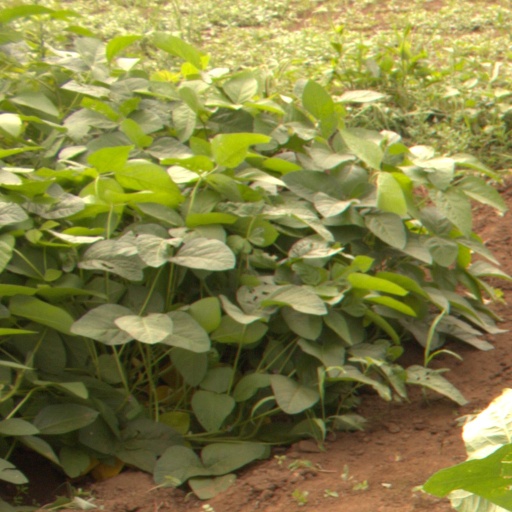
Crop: soybean